Hispanics and Latinos in California

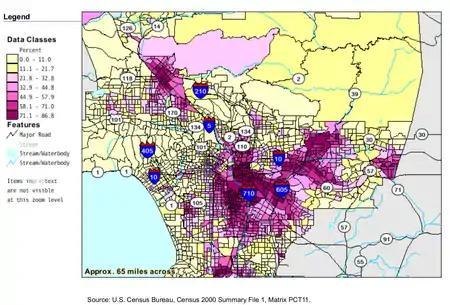
Map of Los Angeles County showing percentage of population self-identified as "Mexican" in ancestry or national origin by census tracts. Heaviest concentrations are in East Los Angeles, Echo Park/Silver Lake, South Los Angeles, and San Pedro/Wilmington.

In the early 1930s, the US began repatriating those of Mexican descent to Mexico, of which 1/5th of California Mexicans were repatriated by 1932.